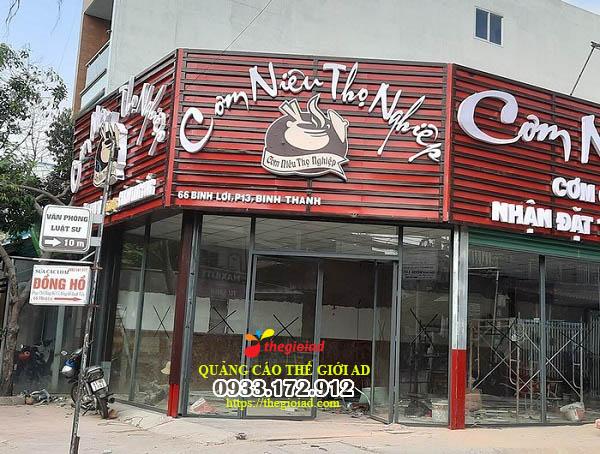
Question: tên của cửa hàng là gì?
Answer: cơm niêu thọ nghiệp